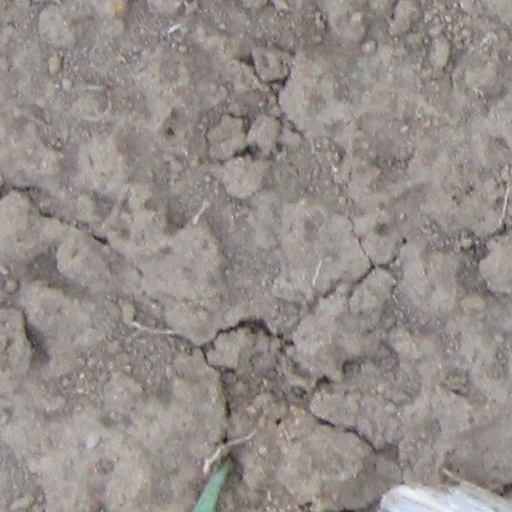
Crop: wheat